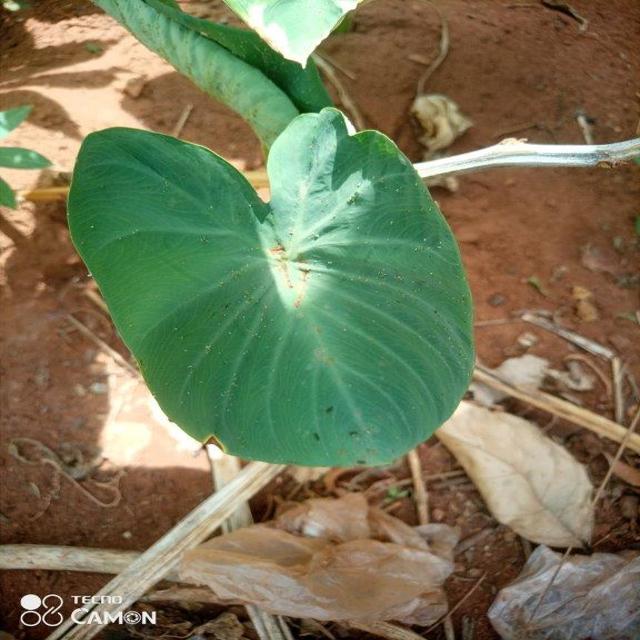
Label: Early_Blight